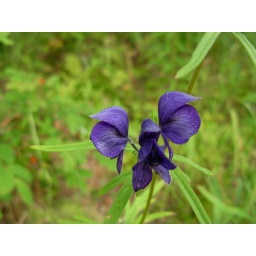
flower shot from eagle river nature center in alaska